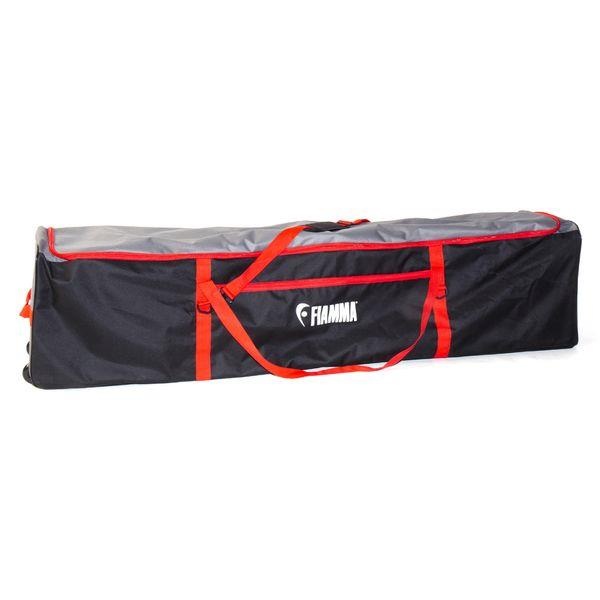
Fiamma Mega Bag Elite
This Fiamma Mega Bag Elite has been upgraded from the previous model and now features a reinforced base and additional side reinforcement panels. This Elite version is also equipped with wheels mounted on ball bearings to facilitate the transport of contents. The bag measures 150 x 27 x 40cm (allowing storage of poles).
Brand: Fiamma
Category: Home & Garden > Lawn & Garden > Outdoor Living > Awning Accessories > Storage Bags